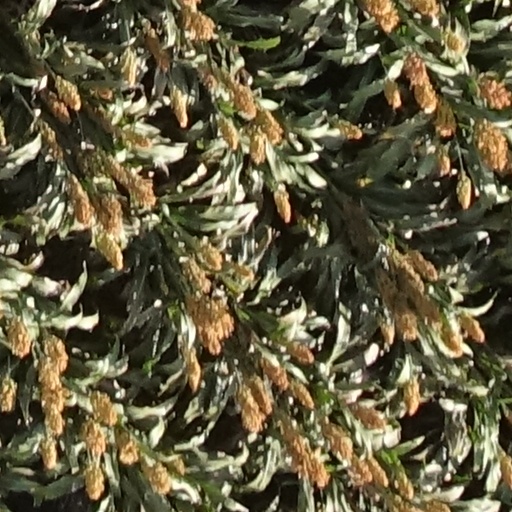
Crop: sorghum